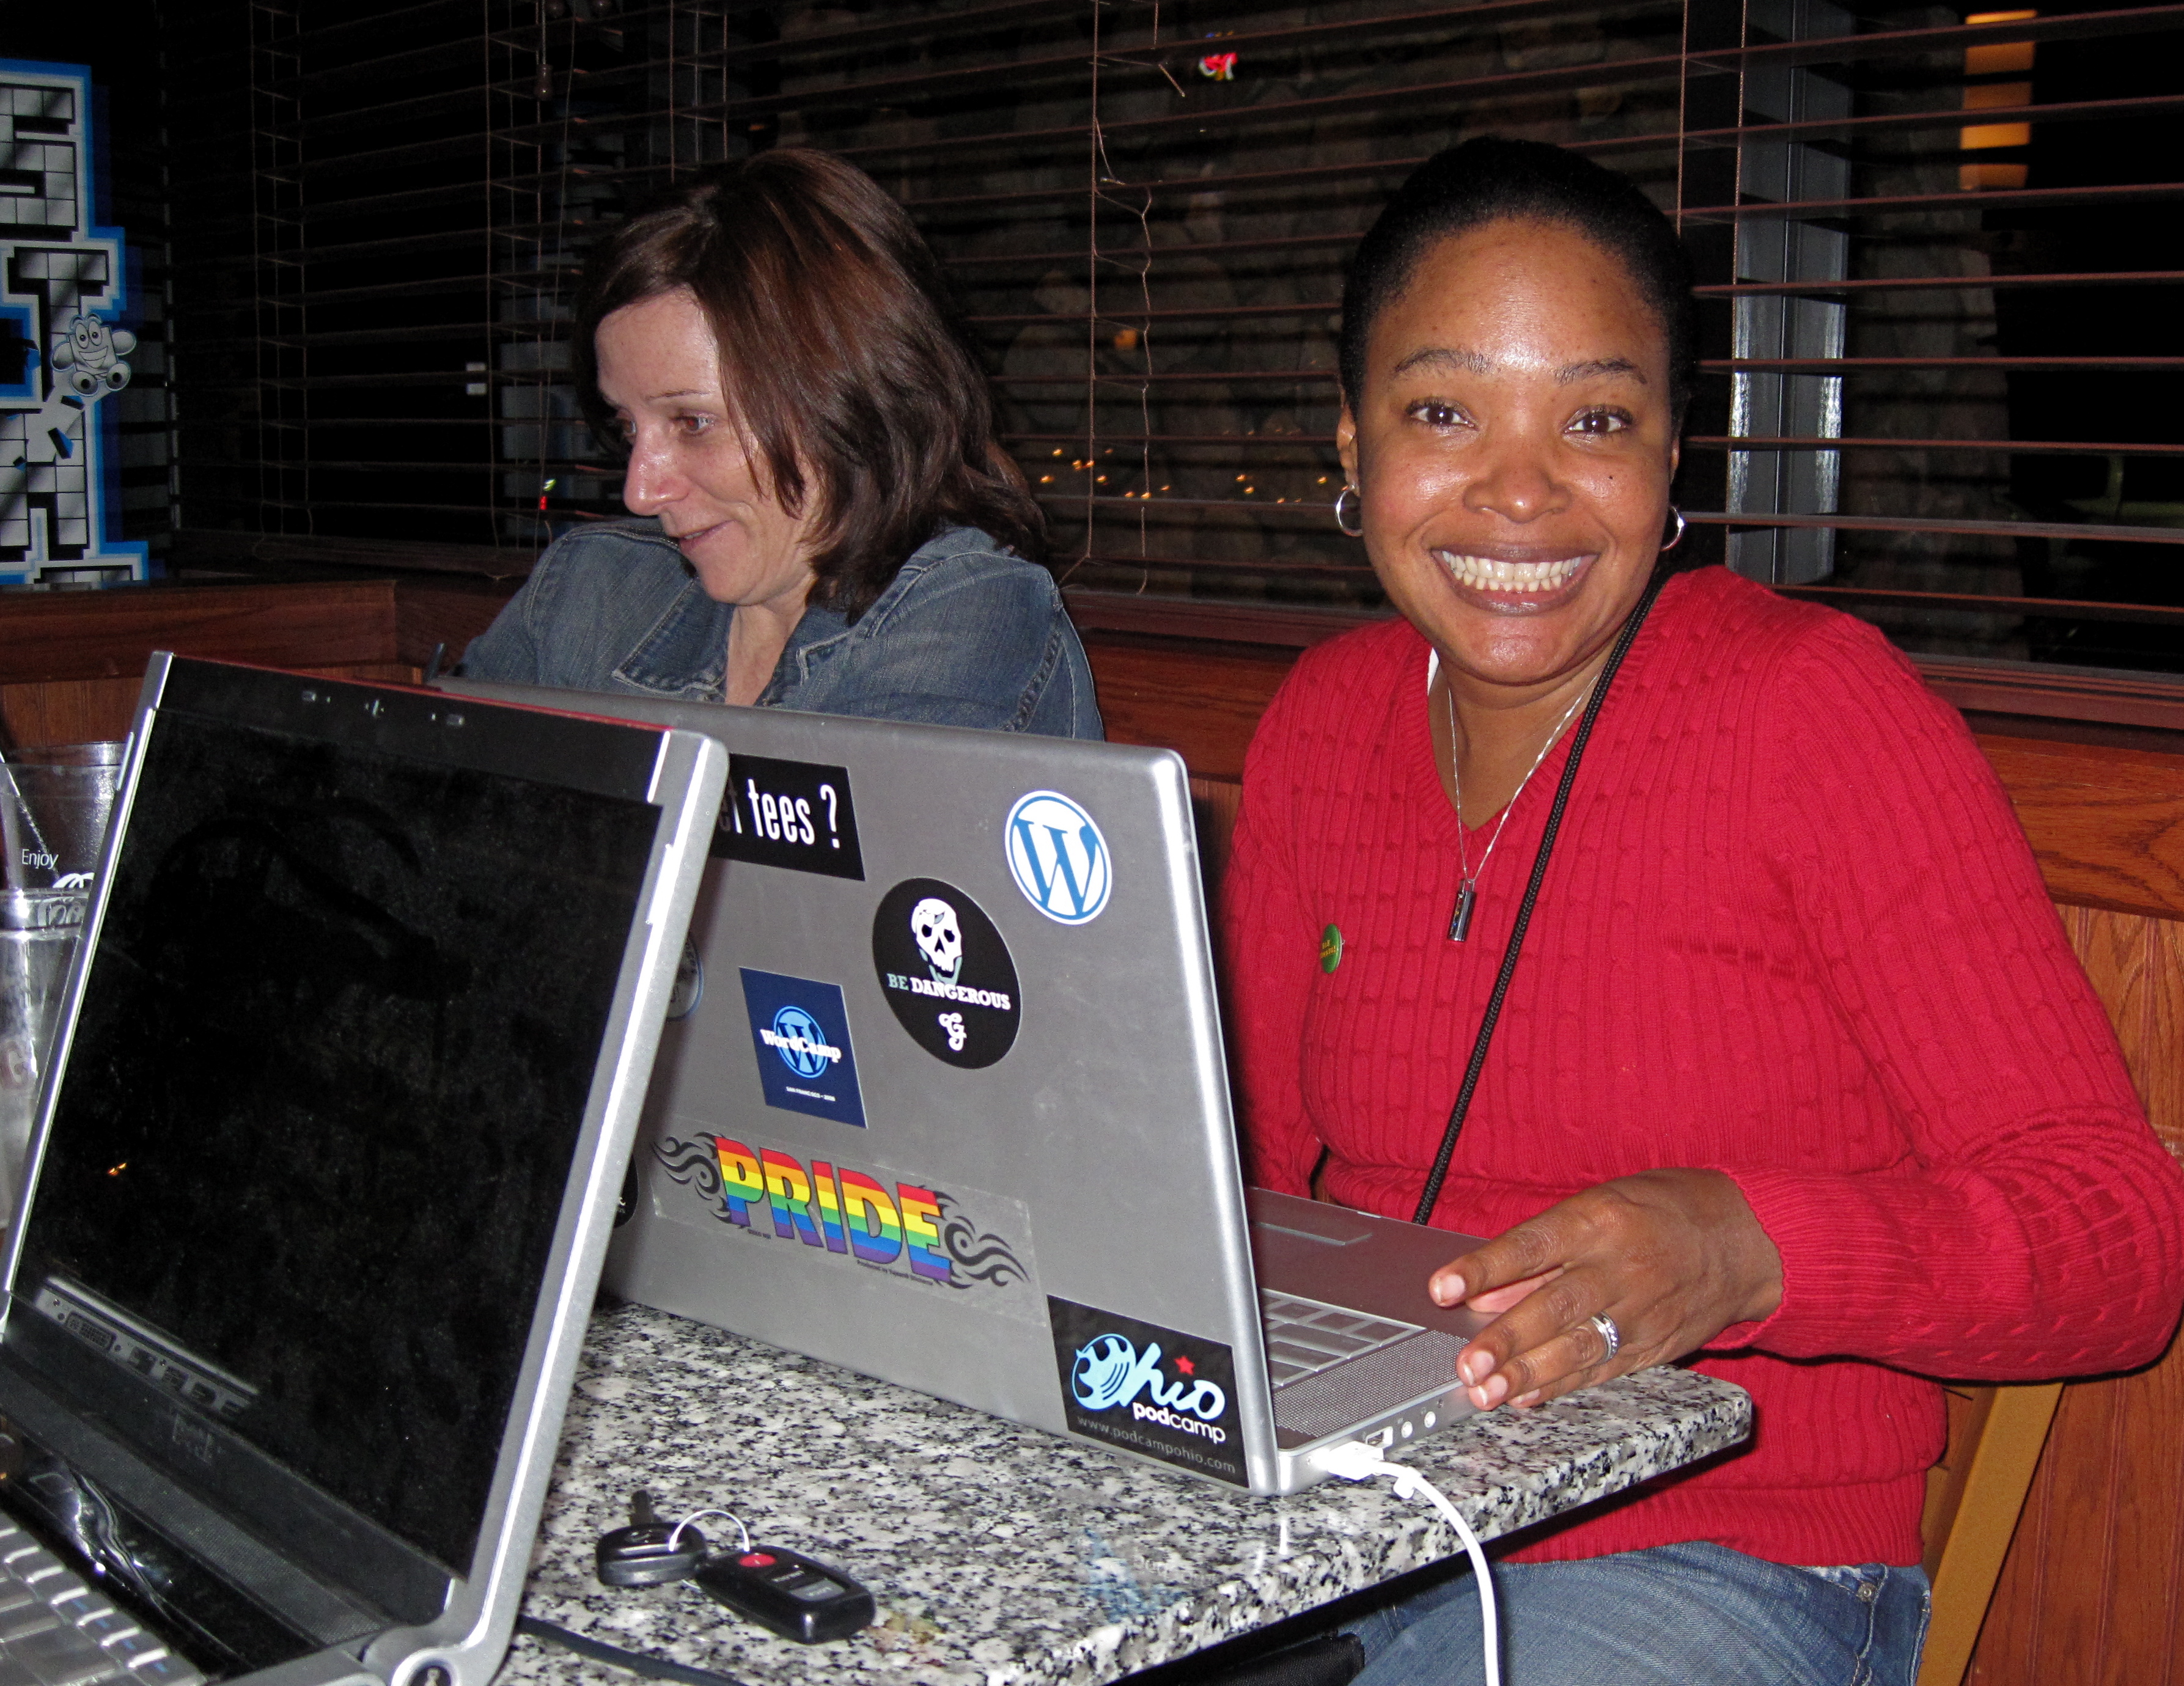
technology, communication, fun, 5cardnv, electronic device, public relations, socialite